Jerome Tiger

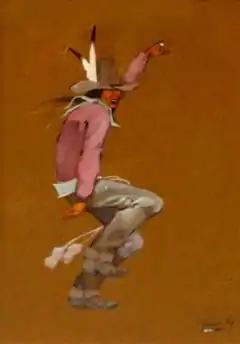
"Stomp Dance", painting by Jerome Tiger, 1967, Oklahoma History Center

Jerome Richard Tiger (July 8, 1941 – August 13, 1967) was a Muscogee Nation-Seminole painter from Oklahoma. Tiger produced hundreds of paintings from 1962 until his death in 1967.